Sruti Mohapatra

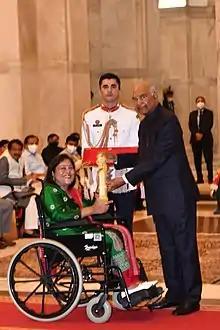

Sruti Mohapatra (born ) is a disability inclusion expert. Her expertise is in inclusive education and inclusive disaster management and planning.